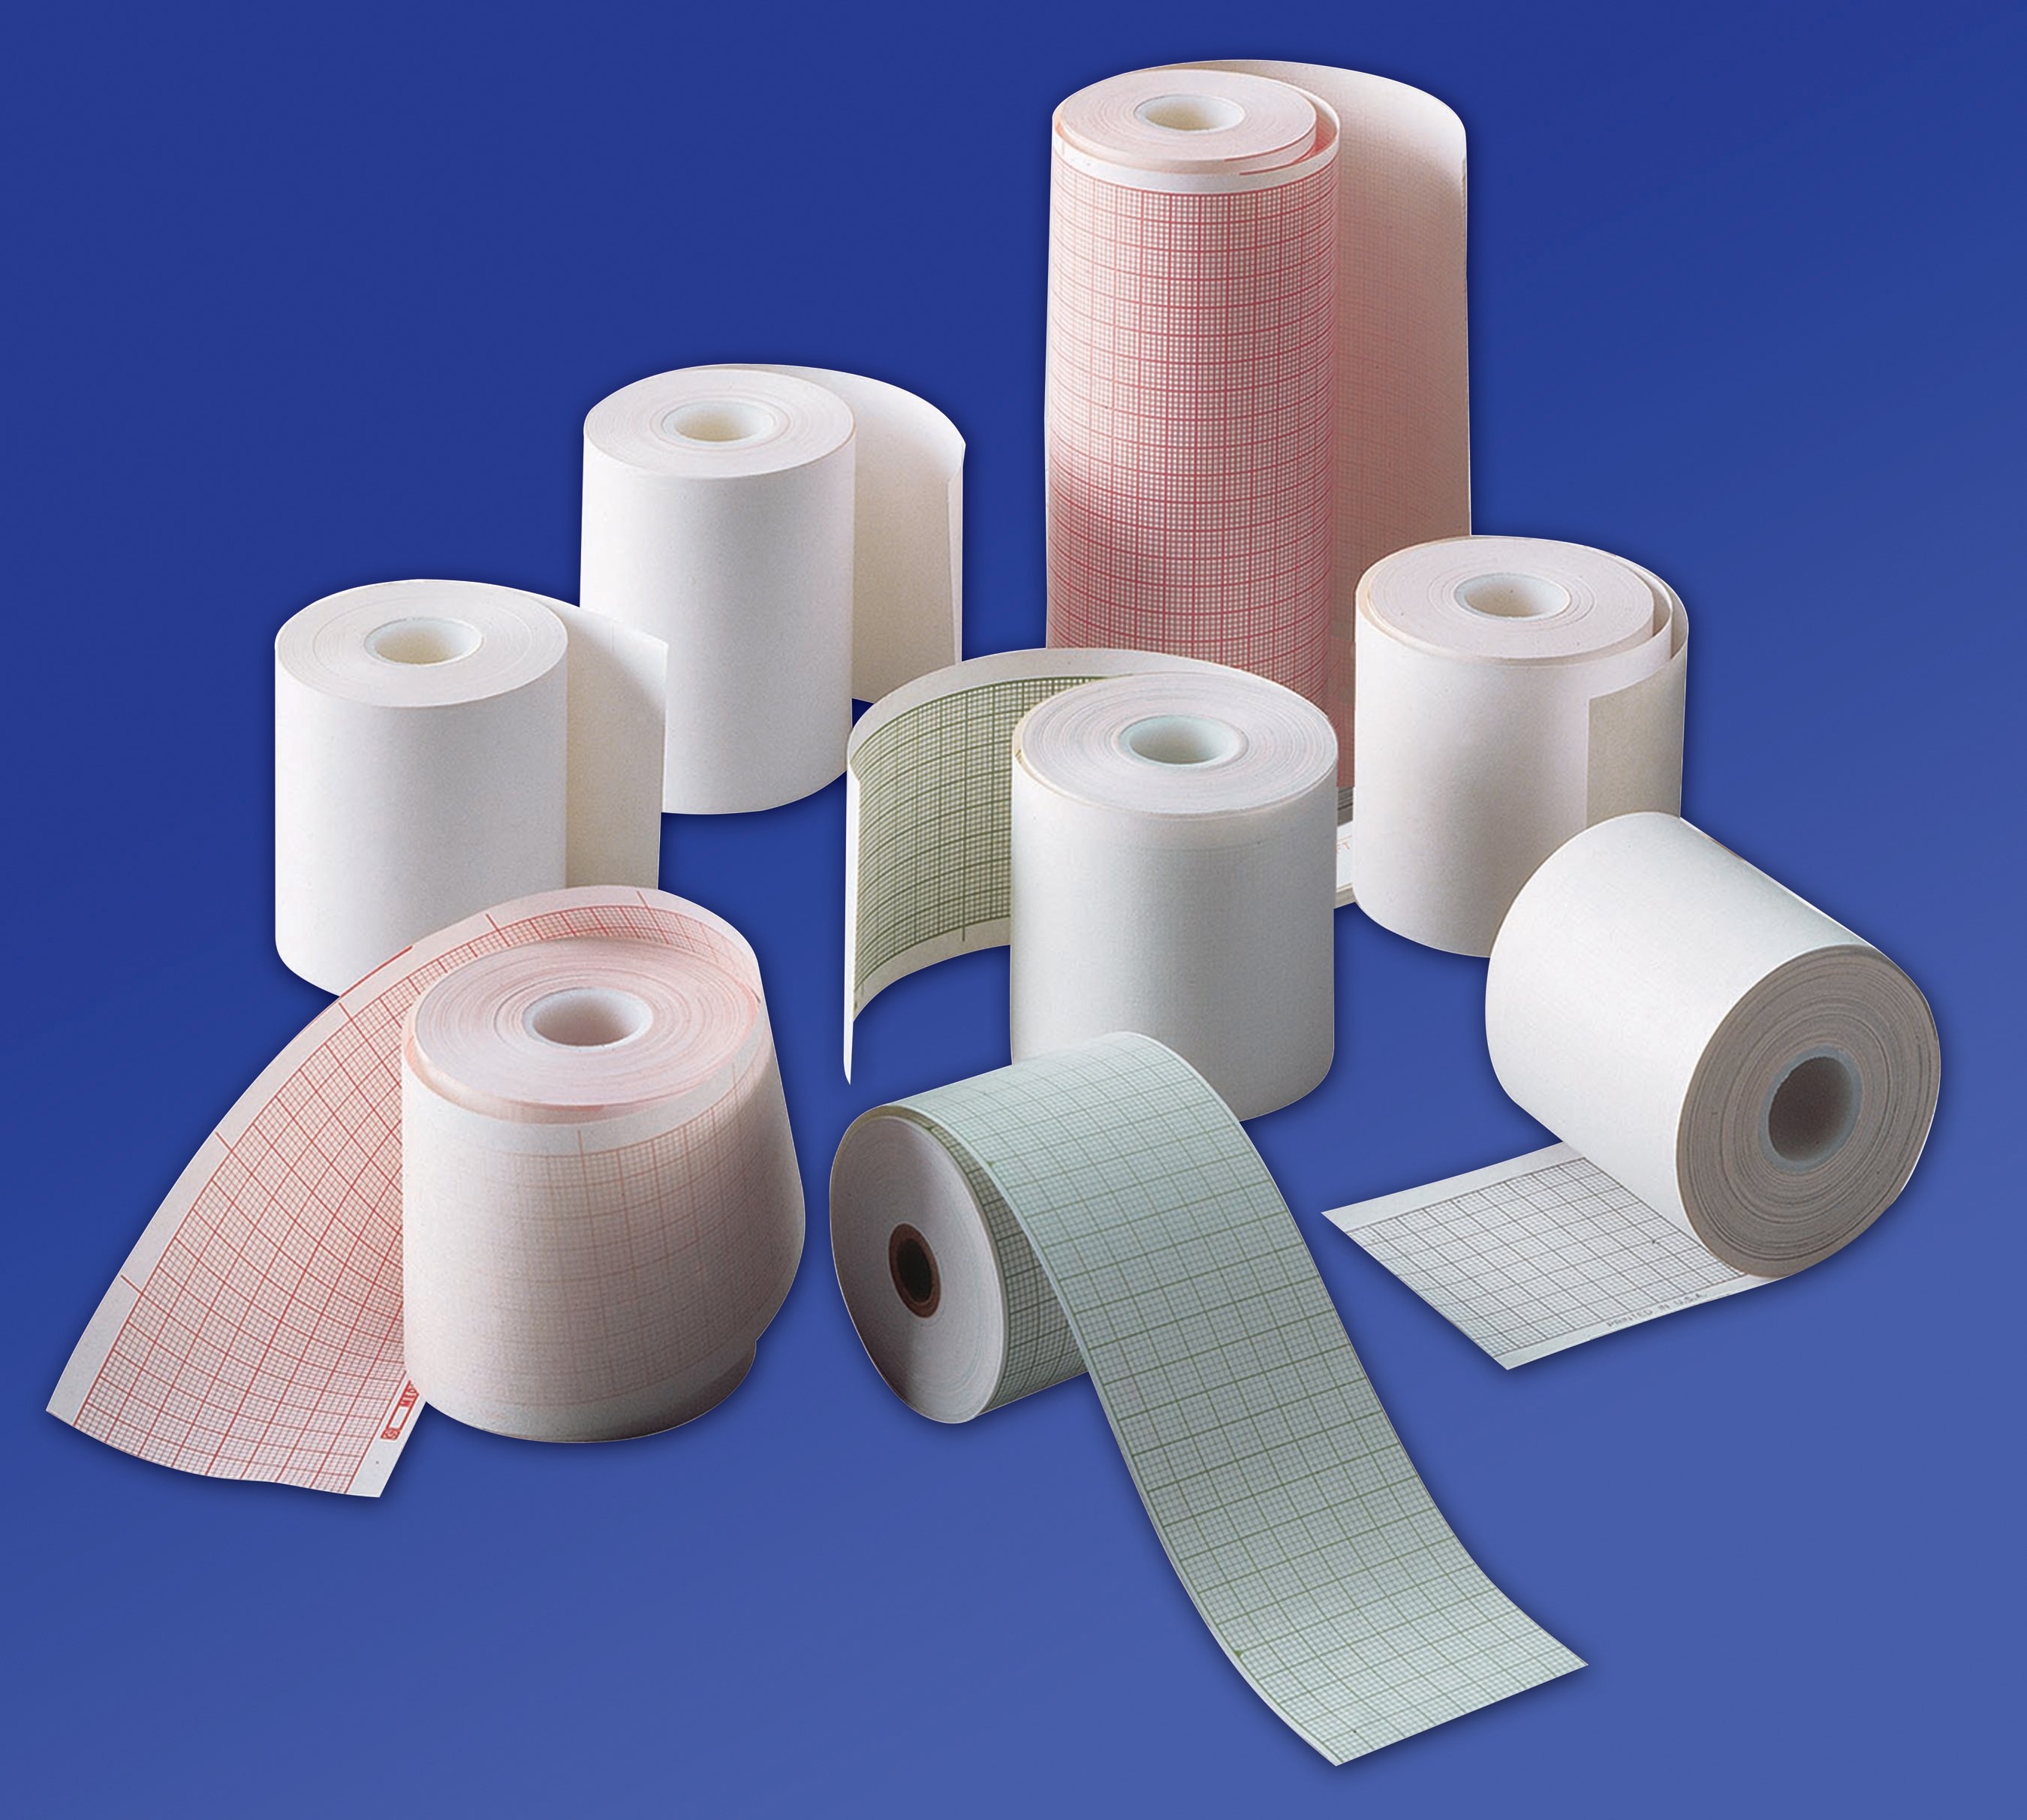
Life Trace® ECG / EEG Recording Paper, 1 Pack
Easy to read grids with extended timelines at one-minute intervals Pages numbered consecutively Descending page numbers indicate how many pages are left in the pack End of pack warning alerts clinicians when 30 minutes of recording time remains Also use with Cardinal Health 3872452, 4762451 Corometrics 115, 116, 118, 150, 151, 170, 120 series GE model E9005HP/E9005HM Precision Charts (PCI) model B4305AA0
Brand: Cardinal
Category: Business & Industrial > Medical > Medical Equipment > Vital Signs Monitors > ECG Monitors